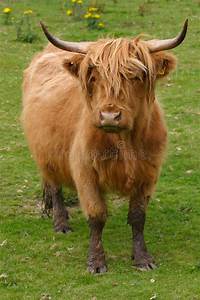
Label: cow